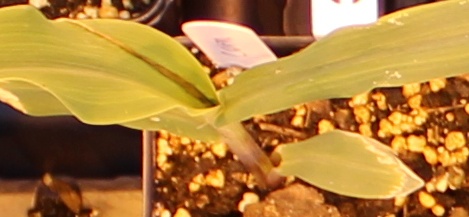
Label: Corn